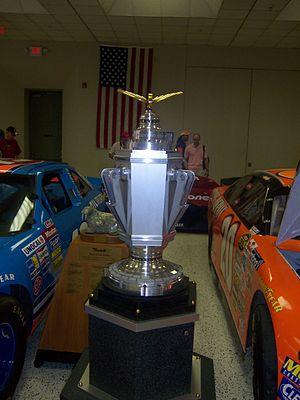
Le Brickyard 400 est une course automobile de véhicules type stock-car, organisée chaque année par la NASCAR comptant pour le championnat des NASCAR Cup Series. Elle se tient sur l'Indianapolis Motor Speedway de Speedway dans l'état de l'Indiana aux États-Unis.